Biogenic silica

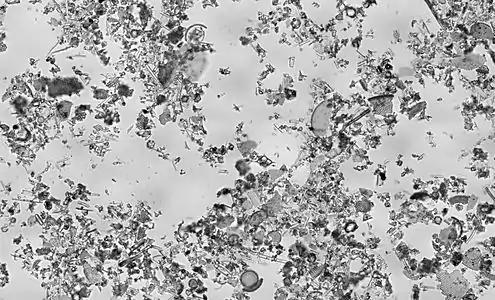
Diatomaceous earth as viewed under bright field illumination on a light microscope. Diatomaceous earth is made up of diatom cell walls, an example of biogenic silica. Silica is synthesised in the diatom cell by the polymerisation of silicic acid. This image of diatomaceous earth particles in water is at a scale of 6.236 pixels/μm, the entire image covers a region of approximately 1.13 by 0.69 mm.

In the Gusev crater of Mars, the Mars Exploration Rover Spirit inadvertently discovered opaline silica. One of its wheels had earlier become immobilized and thus was effectively trenching the Martian regolith as it dragged behind the traversing rover. Later analysis showed that the silica was evidence for hydrothermal conditions.